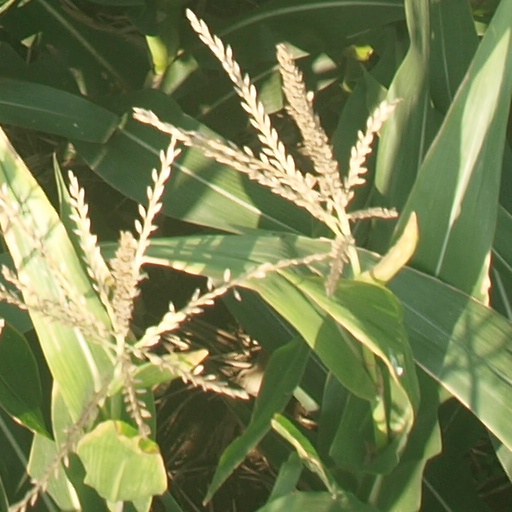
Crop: maize; corn